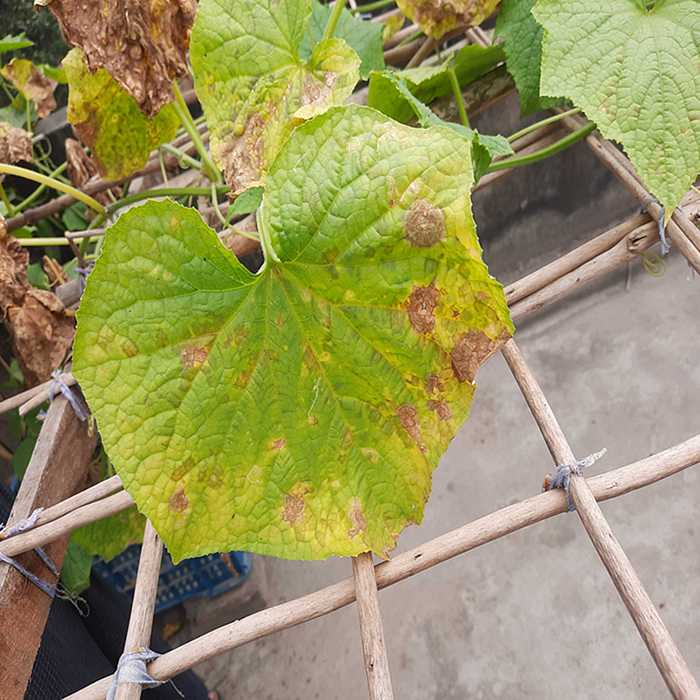
Plant: Cucumber
Label: Anthracnose lesions